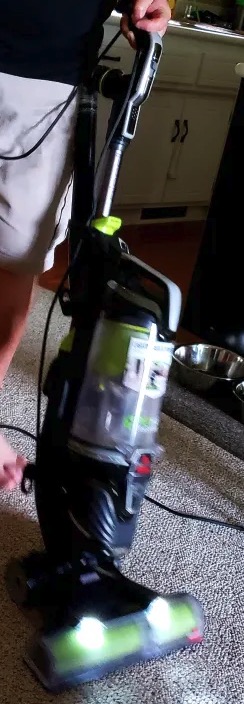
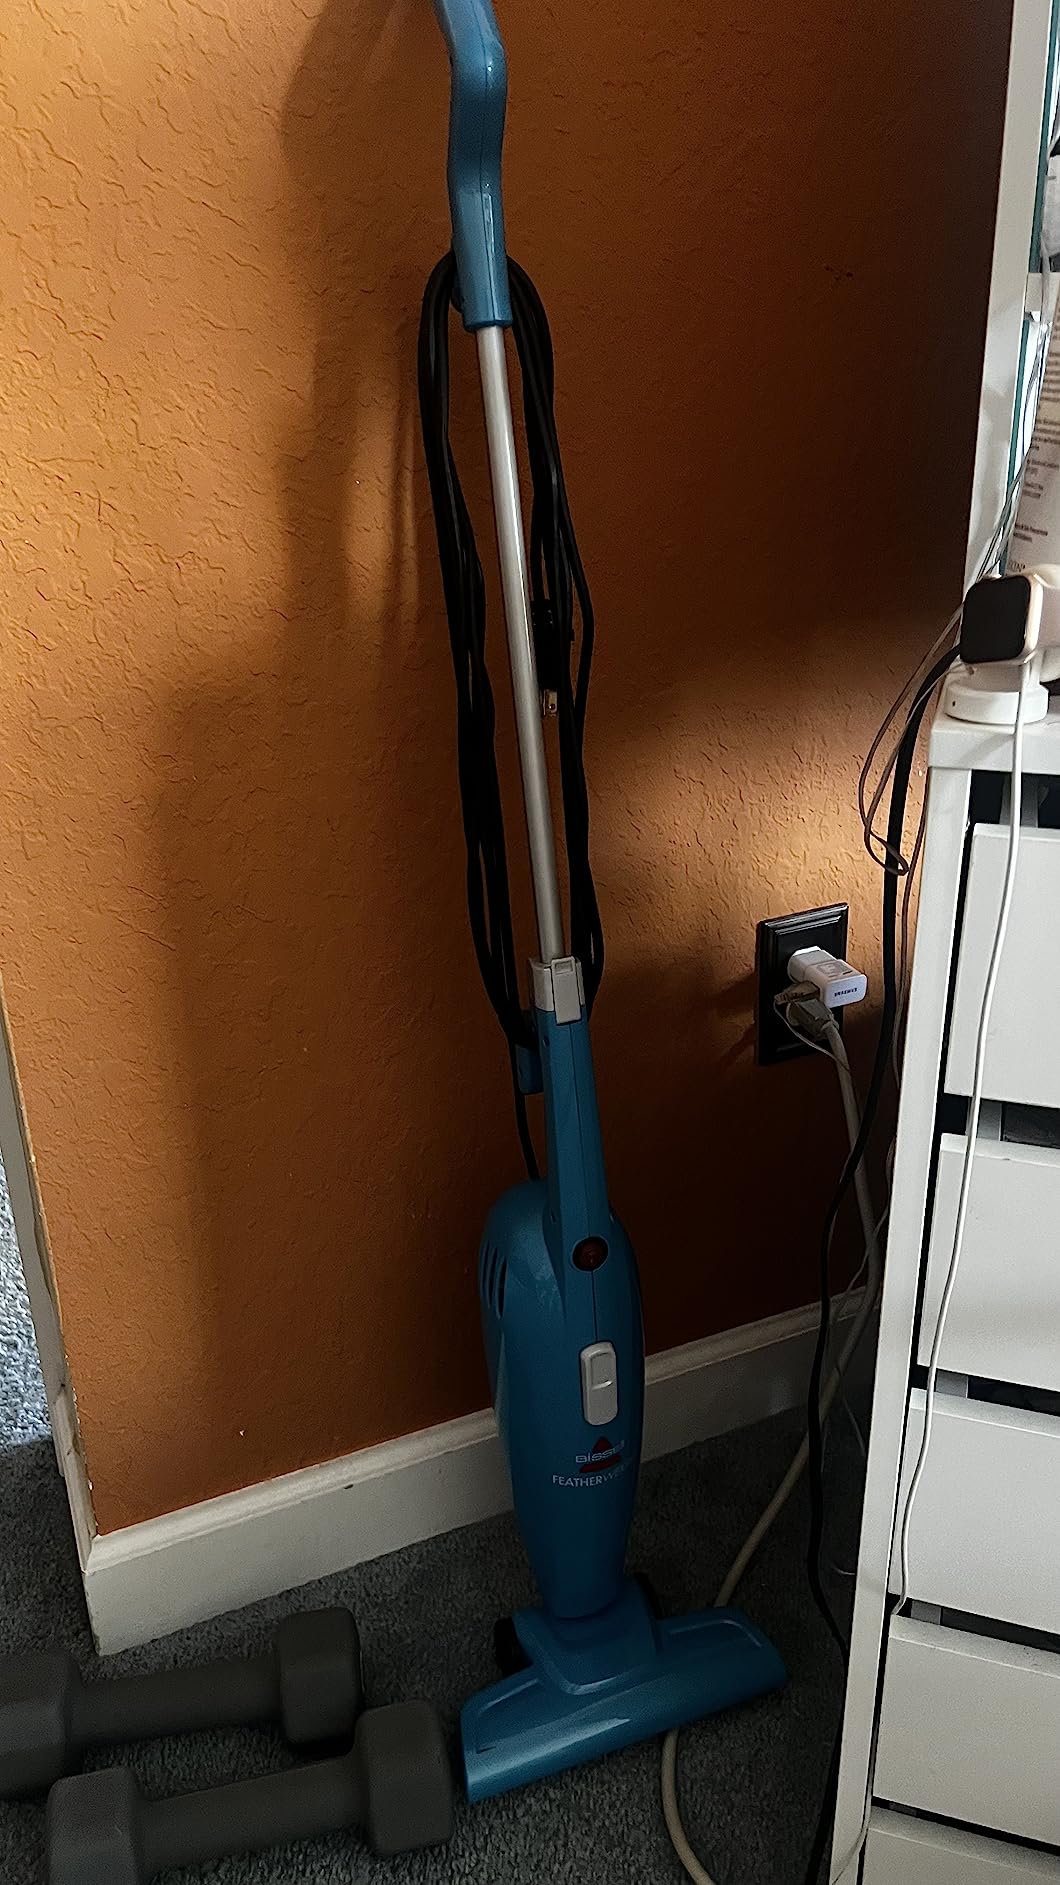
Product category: items_vacuum
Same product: no